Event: Ecuador Earthquake
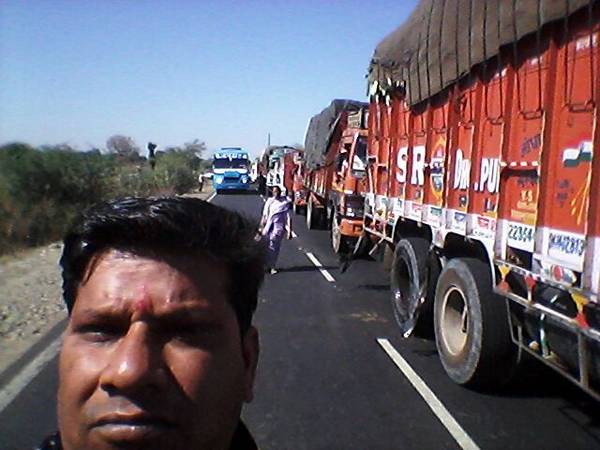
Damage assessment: no_damage